John Cherry (Australian politician)

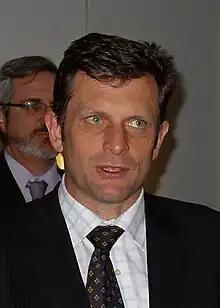
Cherry in 2008

John Clifford Cherry (born 22 May 1965) was an Australian Democrats senator from 2001 to 2005, representing the state of Queensland and the Queensland Democrats. In March 2005 he became CEO of the Queensland Farmers Federation.